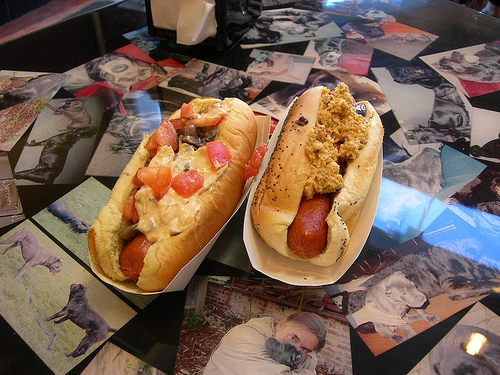
question: どこですか
answer: 室内です

question: 何がある
answer: 食べ物がある

question: 食べ物はいくつある
answer: ２つです

question: 食べ物の種類は
answer: ホットドックです

question: テーブルの下に何がある
answer: 写真があります

question: どんな写真ですか
answer: 動物が写っています

question: 動物の種類は何ですか
answer: 犬が多いです

question: 犬は何匹ですか
answer: 黒と灰色の２匹です